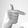
ASL letter: T